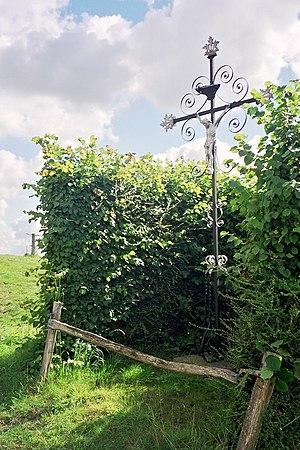
Marque l'entrée de la "" cavée"" qui sépare à Millebosc les prés de bord de route des champs."
Millebosc est une commune française située dans le département de la Seine-Maritime en région Normandie.